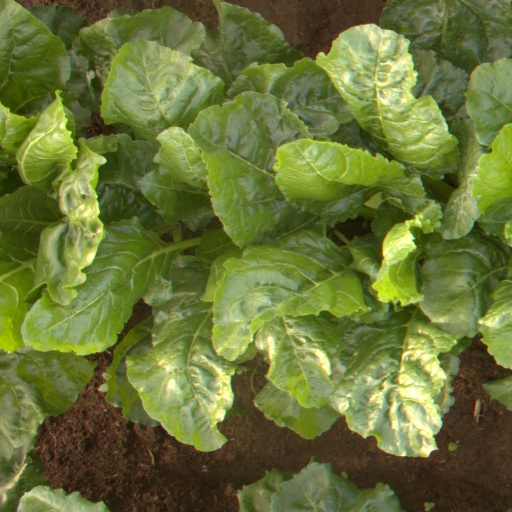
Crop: sugar beet